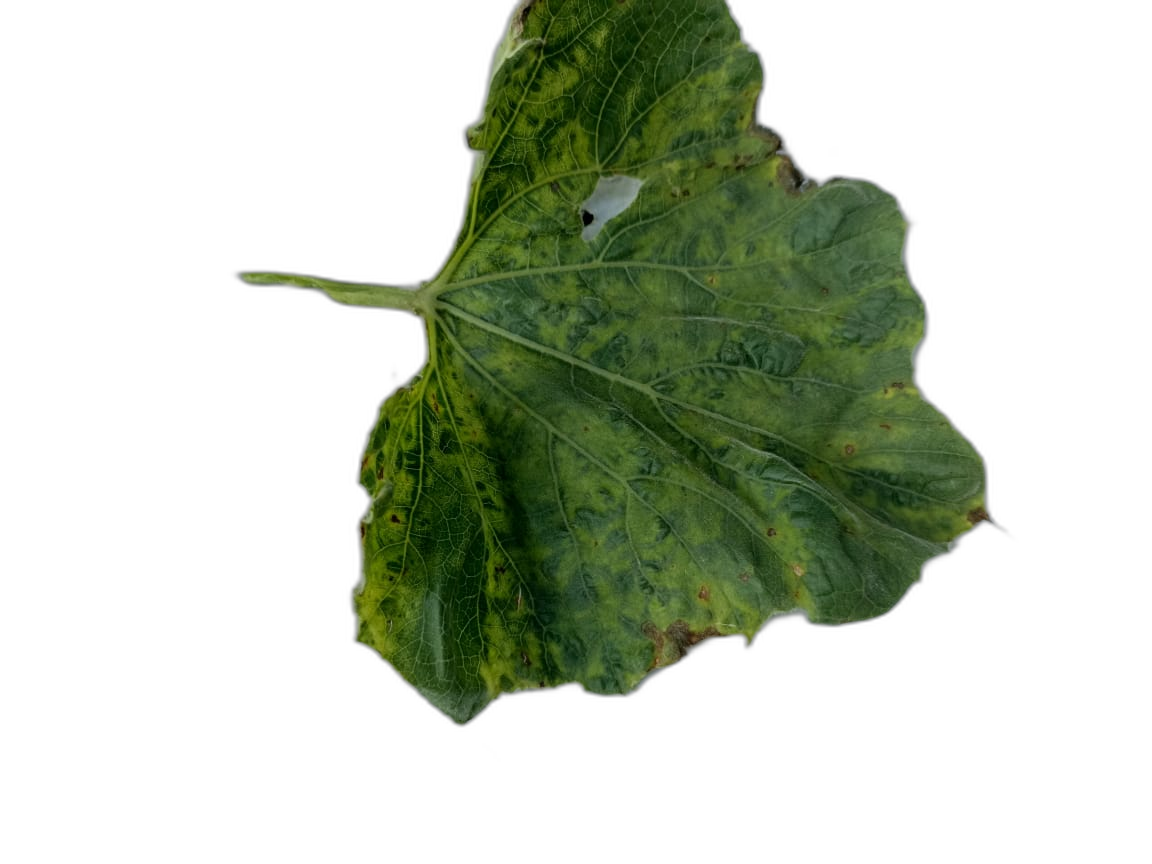
Crop: Bottle Gourd
Label: Mosaic_Virus